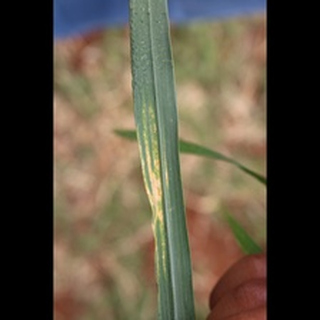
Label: wheat_brown_rust